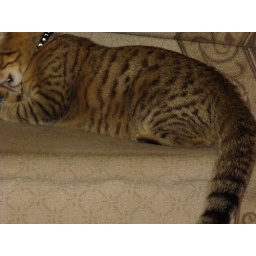
Ah! there's a tiger in my house